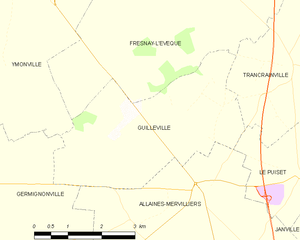
Carte de Guilleville et des communes limitrophes.
Guilleville est une commune française située dans le département d'Eure-et-Loir en région Centre-Val de Loire.